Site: brandenburg
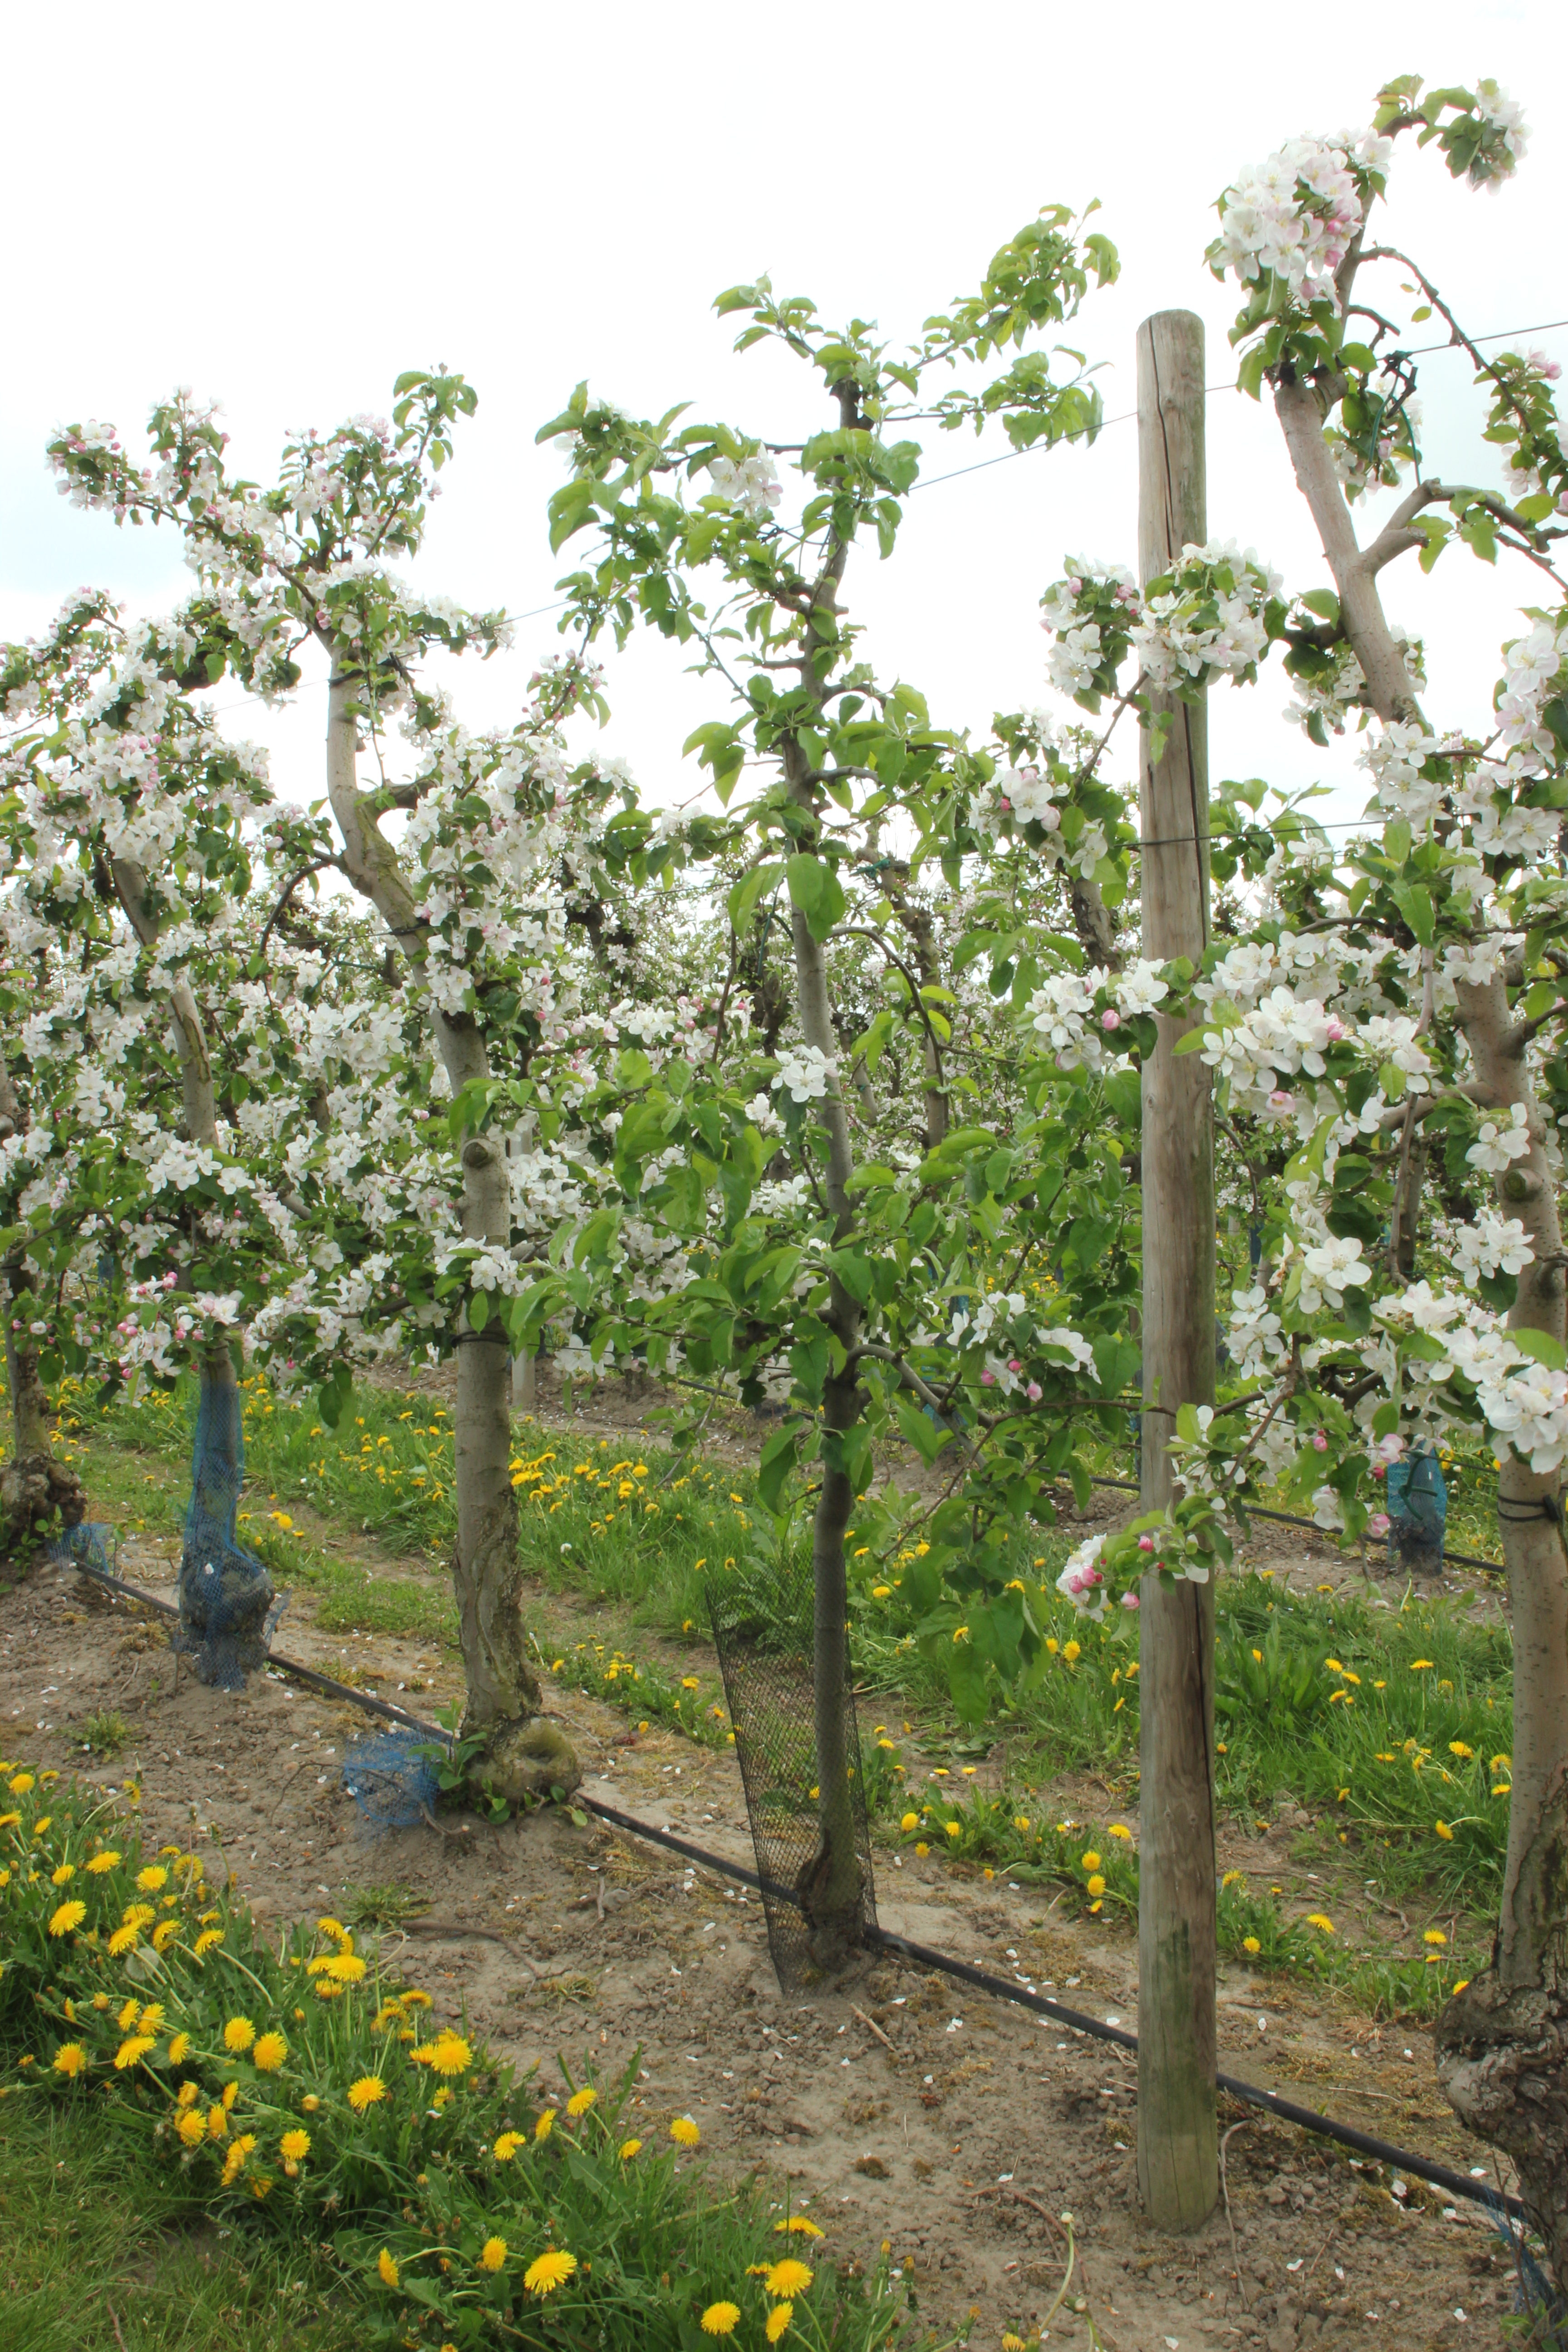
Growth stage (BBCH 65): Flowering